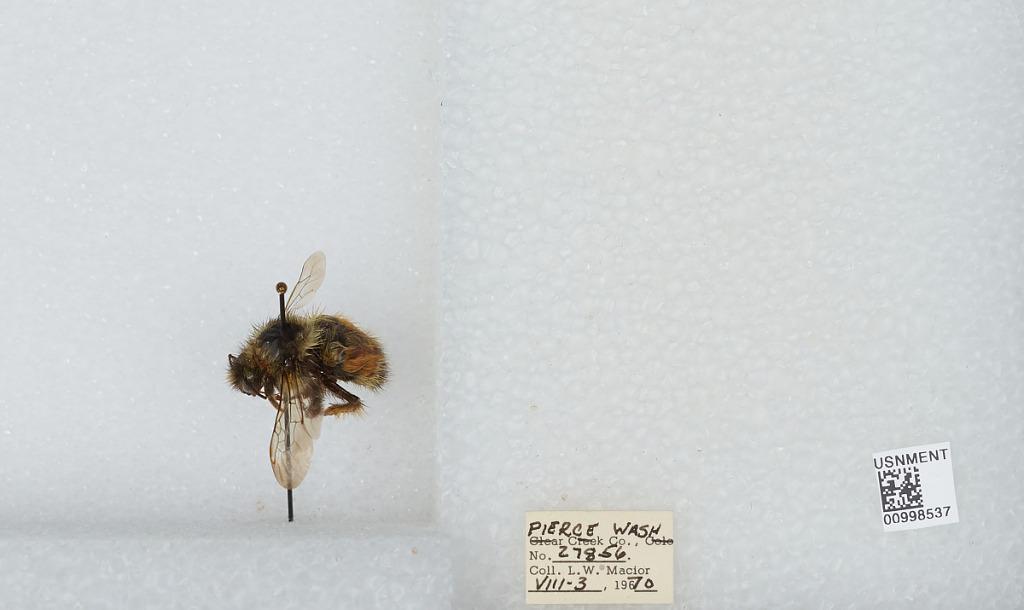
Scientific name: Bombus (Pyrobombus) melanopygus Nylander
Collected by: L. Macior
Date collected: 1970-8-3
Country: United States
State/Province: Washington
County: Pierce
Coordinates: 47.05, -122.12